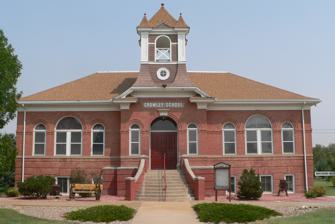
Building: Crowley School
Country: United States of America
Year built: 1914
United States historic place Crowley School U.S. National Register of Historic Places Show map of Colorado Show map of the United States Location 301 Main St., Crowley, Colorado Coordinates 38°11′41″N 103°51′12″W / 38.1947°N 103.8534°W / 38.1947; -103.8534 Area 3.7 acres (1.5 ha) Built 1914 Architectural style Renaissance Revival NRHP reference No. 99000897 Added to NRHP July 28, 1999 The Crowley School , at 301 Main St. in Crowley, Colorado , was built in 1914.  Also known as the Crowley County Heritage Center , it is a Renaissance Revival style school building.  It was listed on the National Register of Historic Places in 1999. It is currently the only property listed on the National Register in Crowley County, Colorado . It was deemed significant for its architecture.  Its NRHP nomination, written by the town's mayor, asserted: The building is an unusual example of Second Renaissance Revival. This Renaissance Revival style is best identified by its horizontal divisions defined by belt or string courses and by the use of different treatments in each division, notably changes in the shapes, sizes, and surrounds of windows. Arched openings and projecting cornices with dentils are also characteristic of this style. The Crowley School possesses all these distinctive qualities. However, its unusual and elaborate cupola creates an interesting expression of the style. The Second Renaissance Revival was most common in Colorado between 1900 and 1930. The vernacular examples are generally less ornate and on a smaller scale. The Crowley School, its elaborate cupola notwithstanding, is indicative of that pattern.  The school is also the only known example of the style in Crowley County. And further the school is the oldest surviving public building in the county, the Crowley County Courthouse having not been built until 1915, and it having outlasted any earlier schools in the county. It is now the Crowley County Heritage Center. References